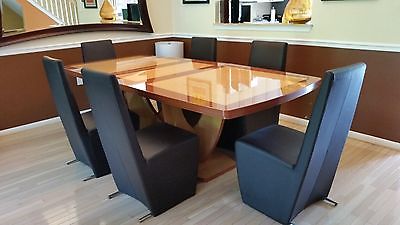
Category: sofa